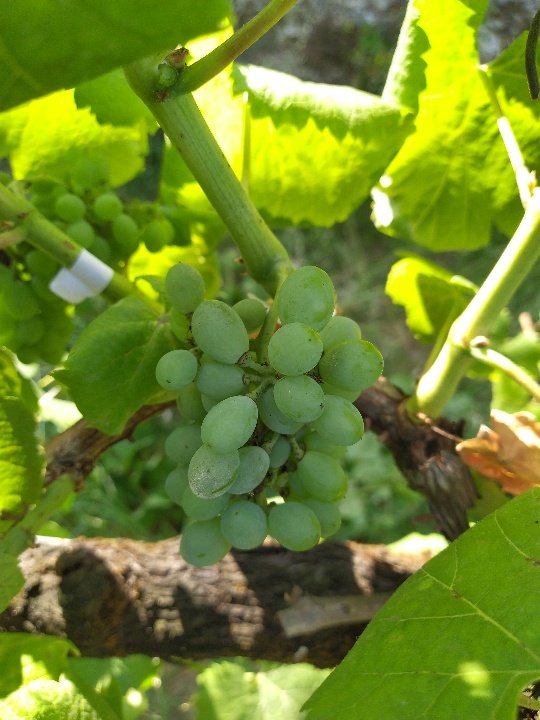
Berries visible: 46
Grape clusters: 2